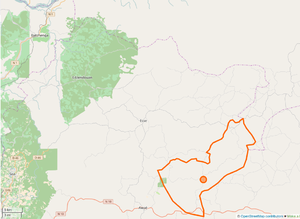
Limites communales d'Olanguina au Cameroun, avec OSM.
Olanguina est une localité du Cameroun située dans le département de la Méfou-et-Afamba et la région du Centre. Elle a été érigée en commune par décret présidentiel n° 95/082/ du 24 avril 1995. C'est le chef-lieu de l'arrondissement d'Assamba qui recouvre son territoire.